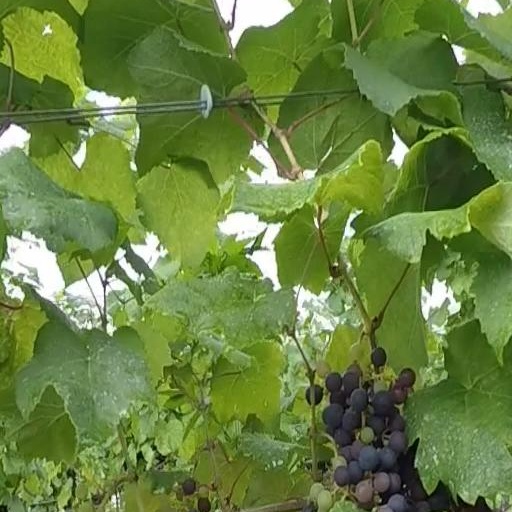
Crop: grape